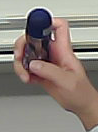
Product: nivea_rollon